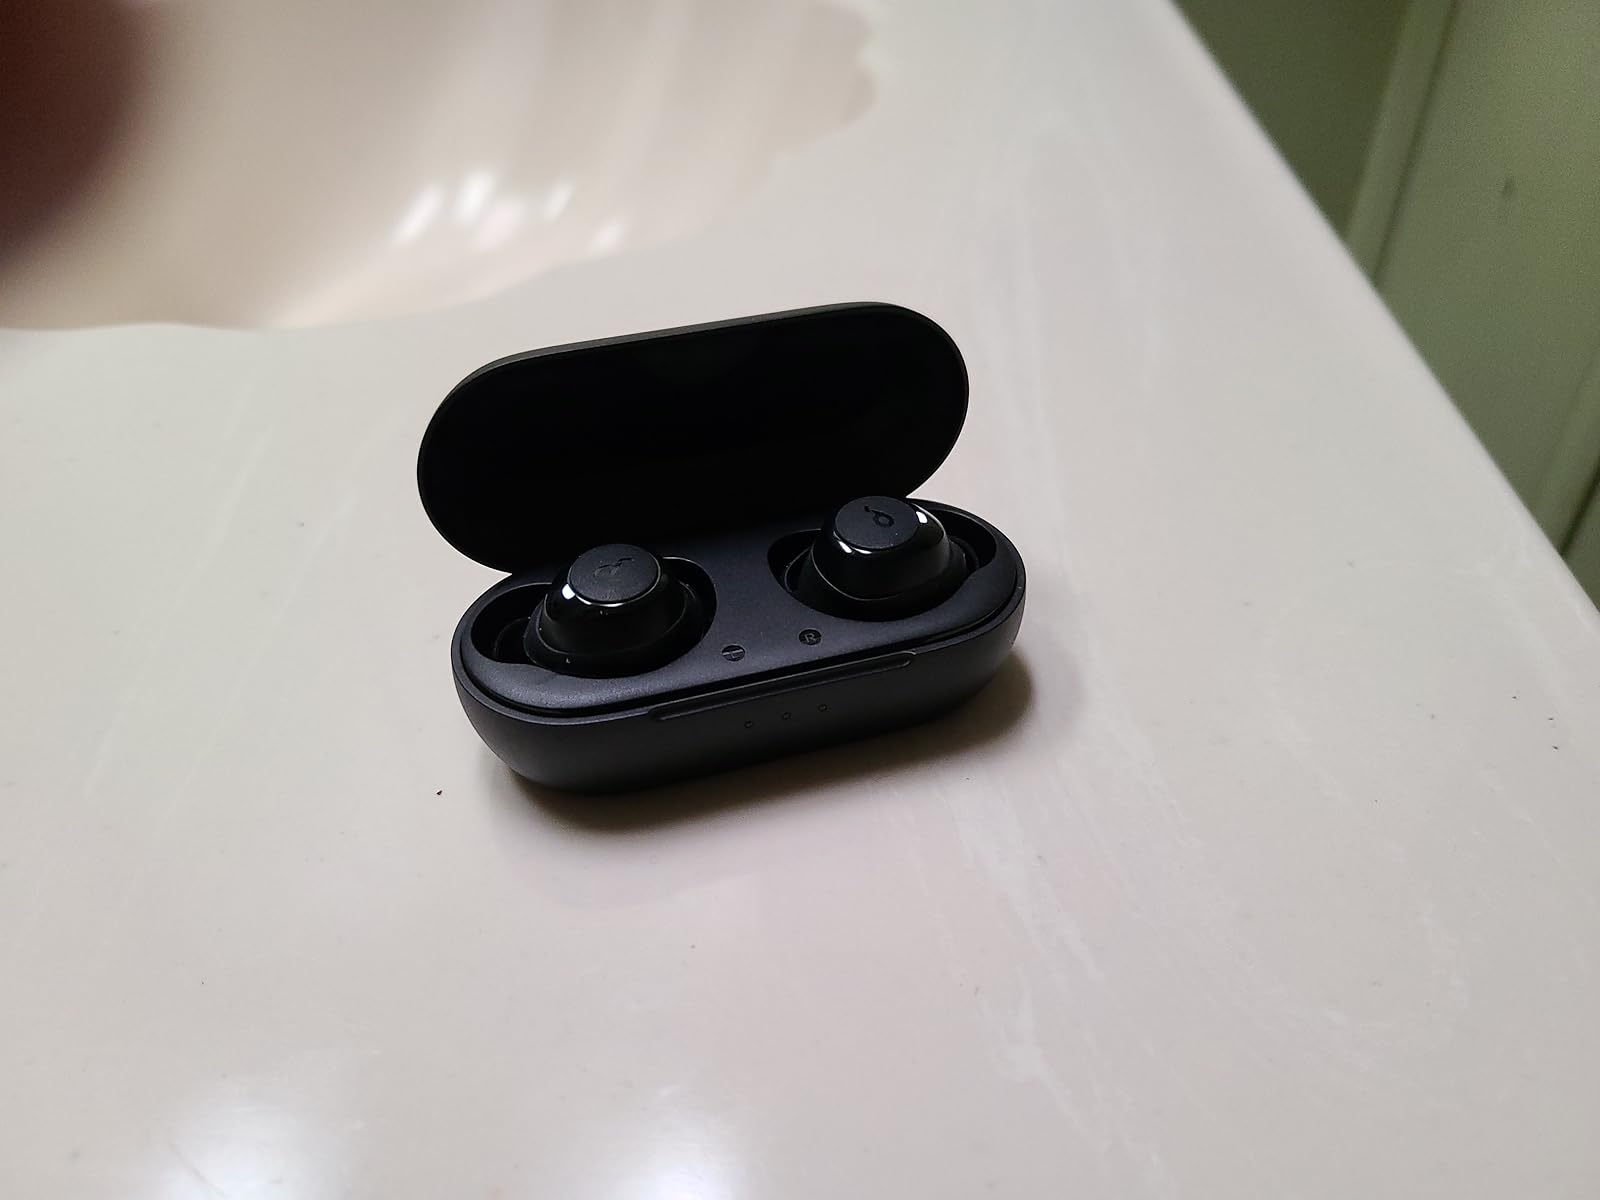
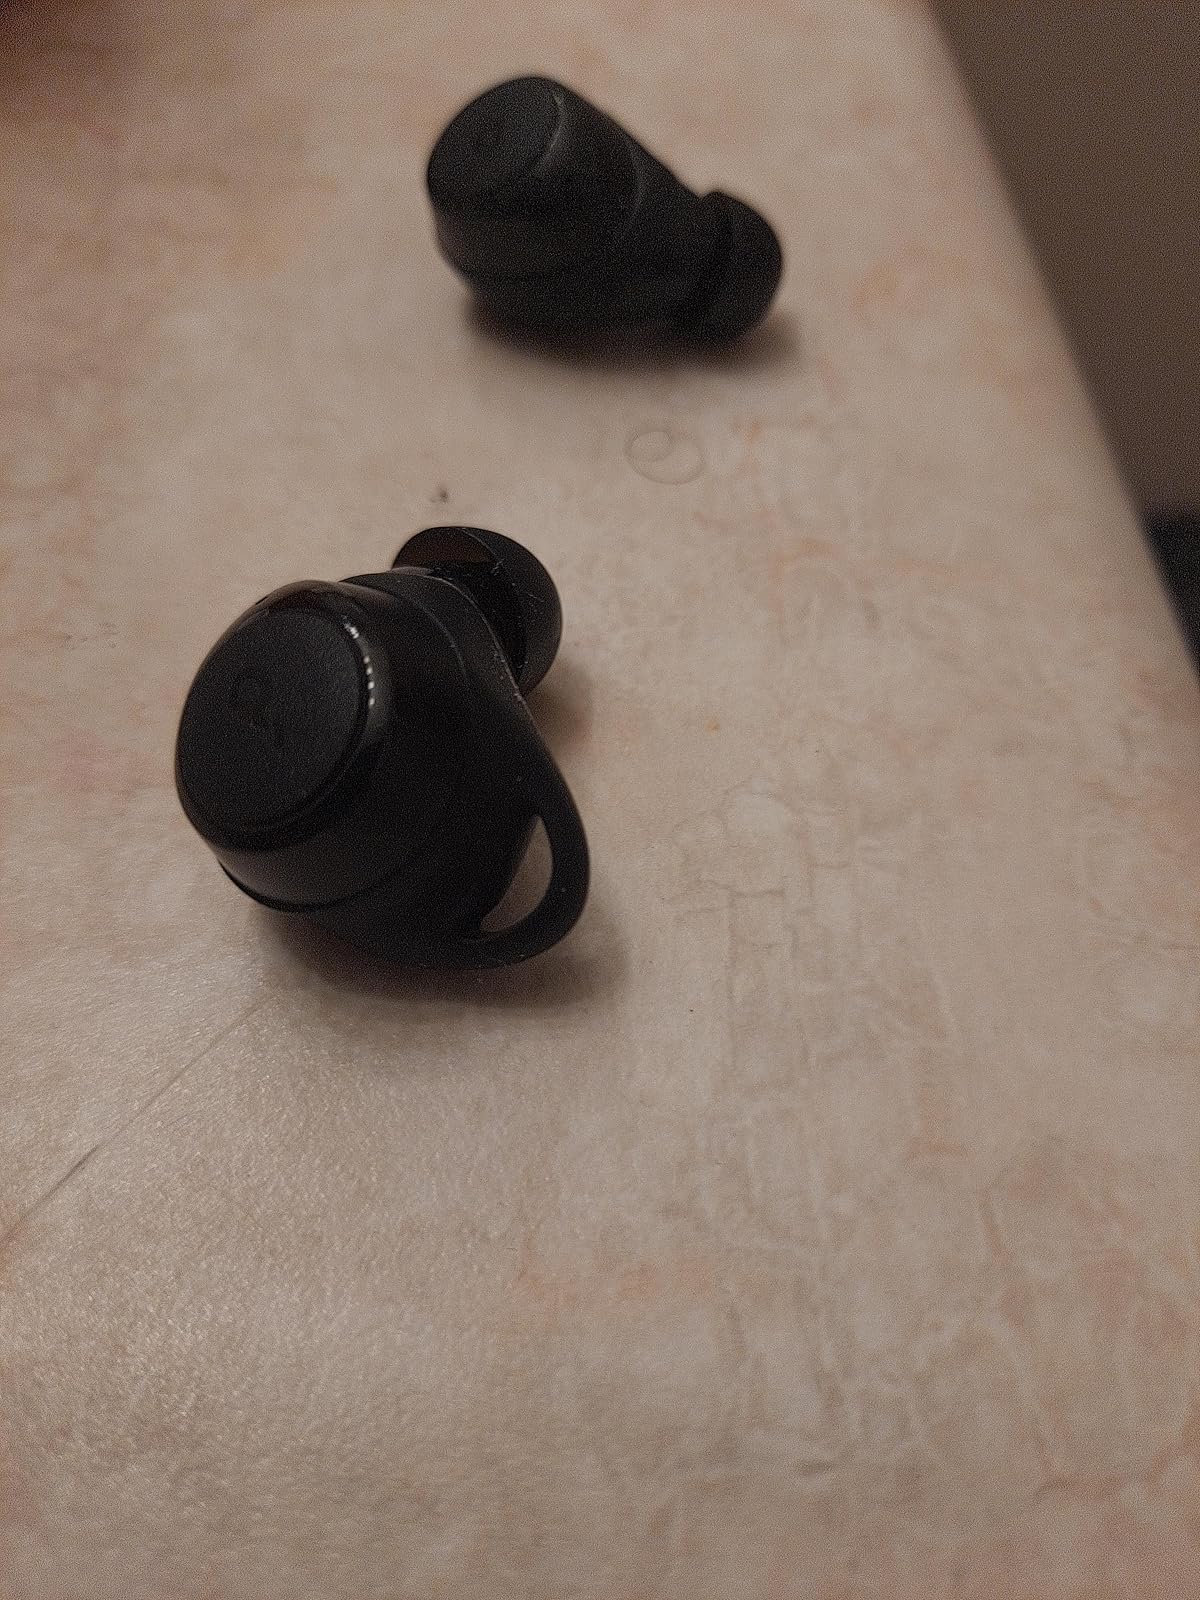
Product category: earbuds
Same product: yes